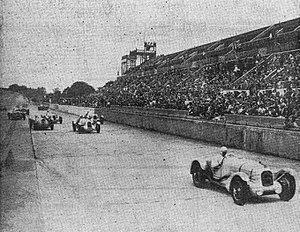
Le Grand Prix de l'A.C.F. en 1937, Raymond Sommer en tête au premier tour.
Le Grand Prix automobile de France 1937 est un Grand Prix qui s'est tenu sur l'Autodrome de Linas-Montlhéry le 4 juillet 1937.